Teepee structure

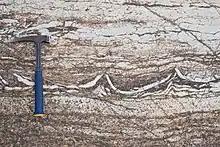
A cross-section view of an approximately 2 billion year old teepee structure in the Belcher Islands, Nunavut, Canada.

Different rocks expanded by different amounts when heated. A 10 m wide sheet of limestone will become approximately 4 mm wider when heated by 50°C, whereas a rock with significant amounts of sulphate or chloride minerals may expanded by 12 - 24 mm in width. While this is likely insufficient for the generation of teepees by itself, it may work in conjunction with the other mechanisms.